Rich Robinson

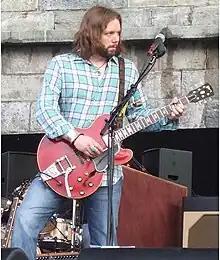
Robinson in Newport in 2008

In January 2005, Chris and Rich Robinson played an acoustic show together in Las Vegas, Nevada. It was the first time since the Black Crowes went on hiatus in 2002 that the two brothers had played together on the same stage. This and the reactivation of the band's website fueled rumors that the Black Crowes were re-uniting.